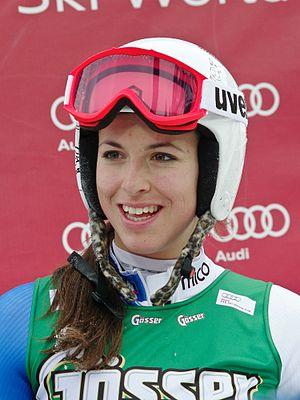
Elena Curtoni, née le 3 février 1991 à Morbegno, est une skieuse alpine italienne. Participant aux épreuves de Coupe du monde en slalom géant, super-G, combiné alpin et descente, c'est dans cette dernière discipline qu'elle obtient sa première victoire le 25 janvier 2020 à Bansko